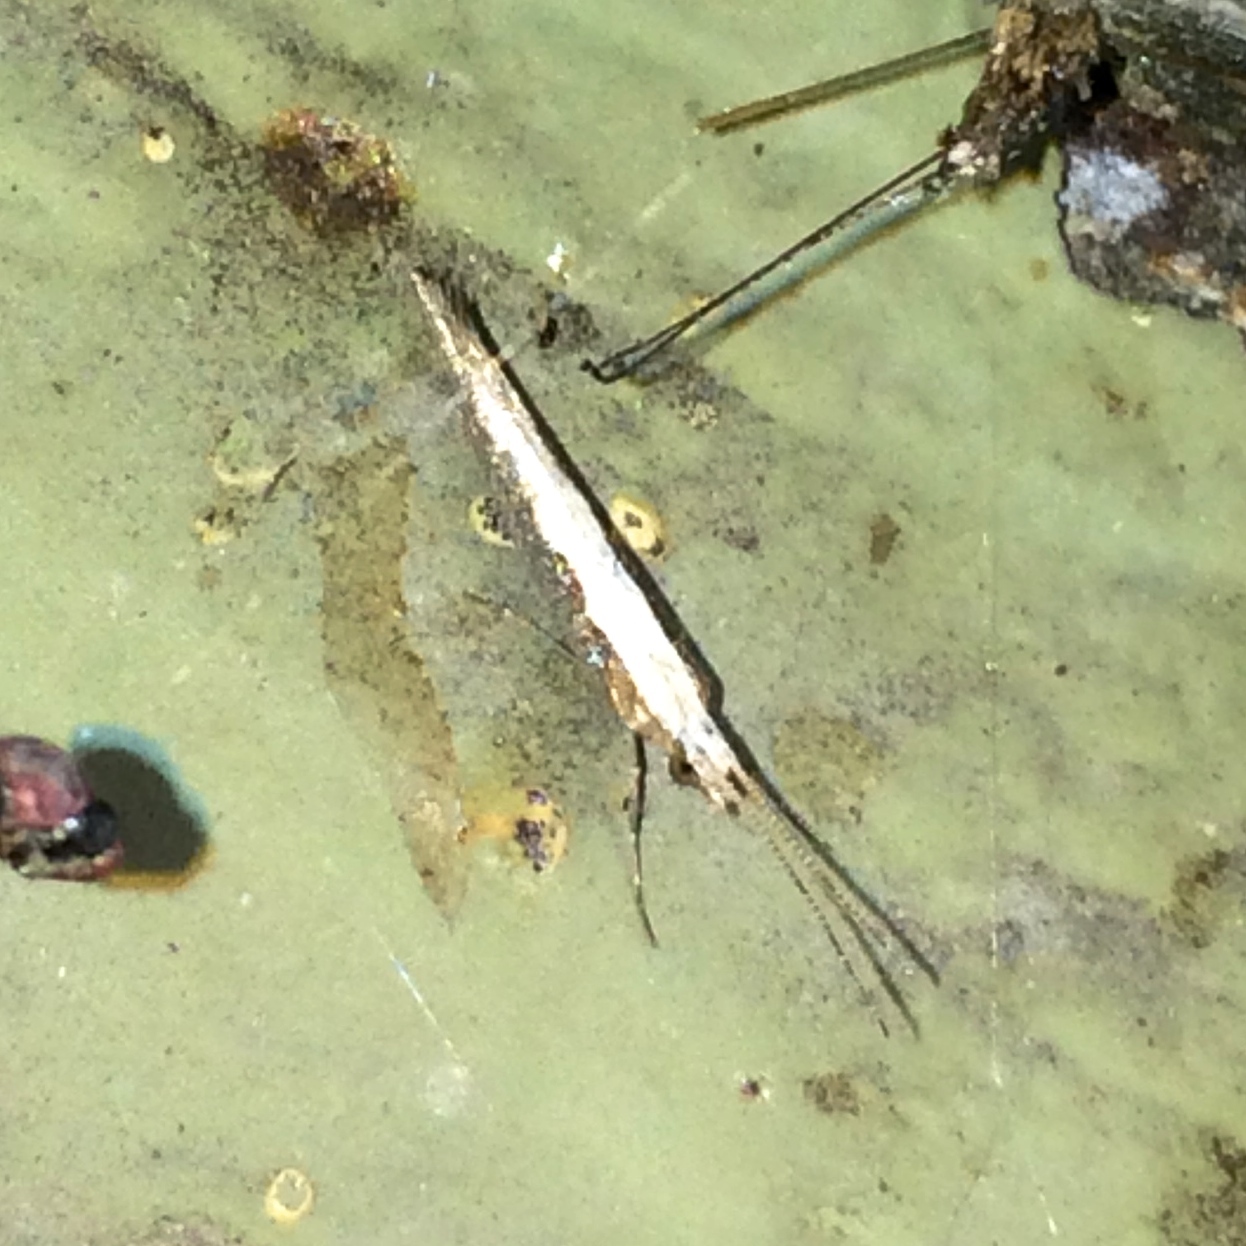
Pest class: diamondback_moth